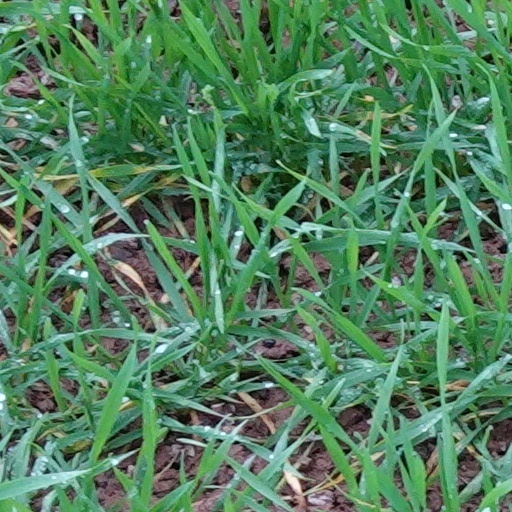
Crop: wheat